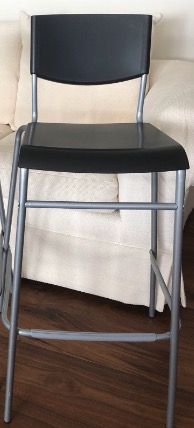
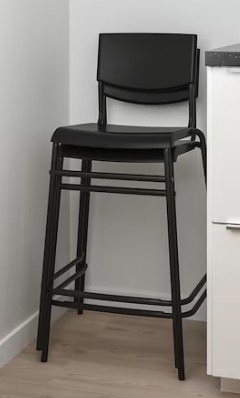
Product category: stool
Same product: no